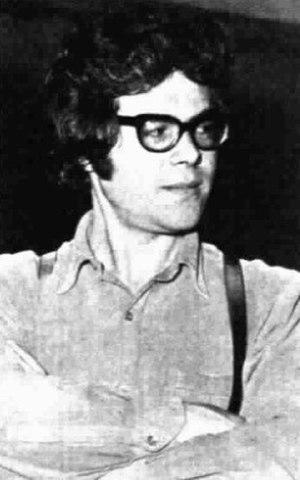
Giuliano Scabia est un écrivain, un poète et un metteur en scène italien contemporain.